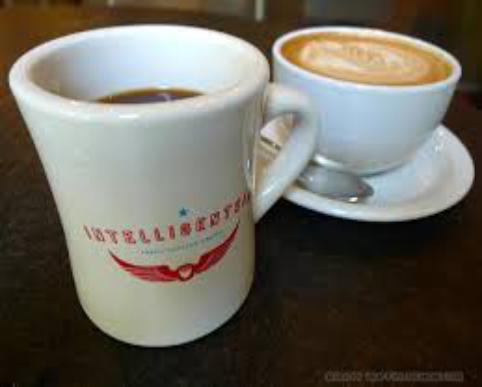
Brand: Intelligentsia Coffee & Tea
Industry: Food